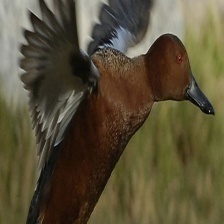
Species: CINNAMON TEAL
Scientific name: ANAS CYANOPTERA
ImageNet parent category: drake